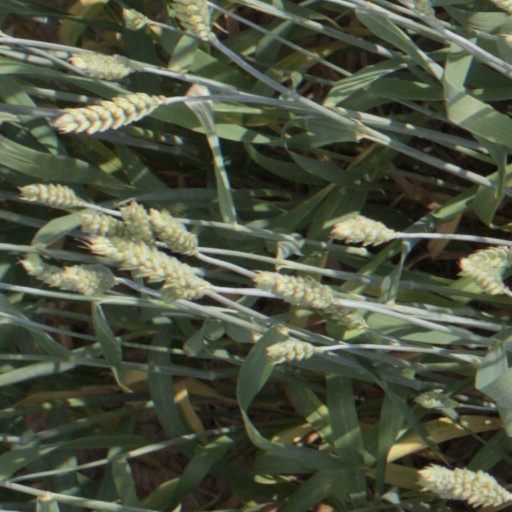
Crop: wheat